Medieval hunting

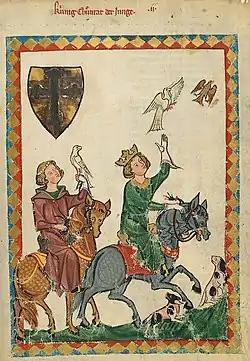
A portrait of Conradin hawking, from the Codex Manesse (Folio 7r).

Medieval terminology spoke of hawks of the tower and hawks of the fist, which roughly corresponds to falcons and hawks, respectively. The female hawk was preferred, since it was both larger than the male and easier to train. A male saker falcon is approximately two thirds of the weight of a female; falconers call male peregrines "tiercels", derived from the Latin word for "third". Hawks were captured all over Europe, but birds from Norway or Iceland were considered of particularly good quality.